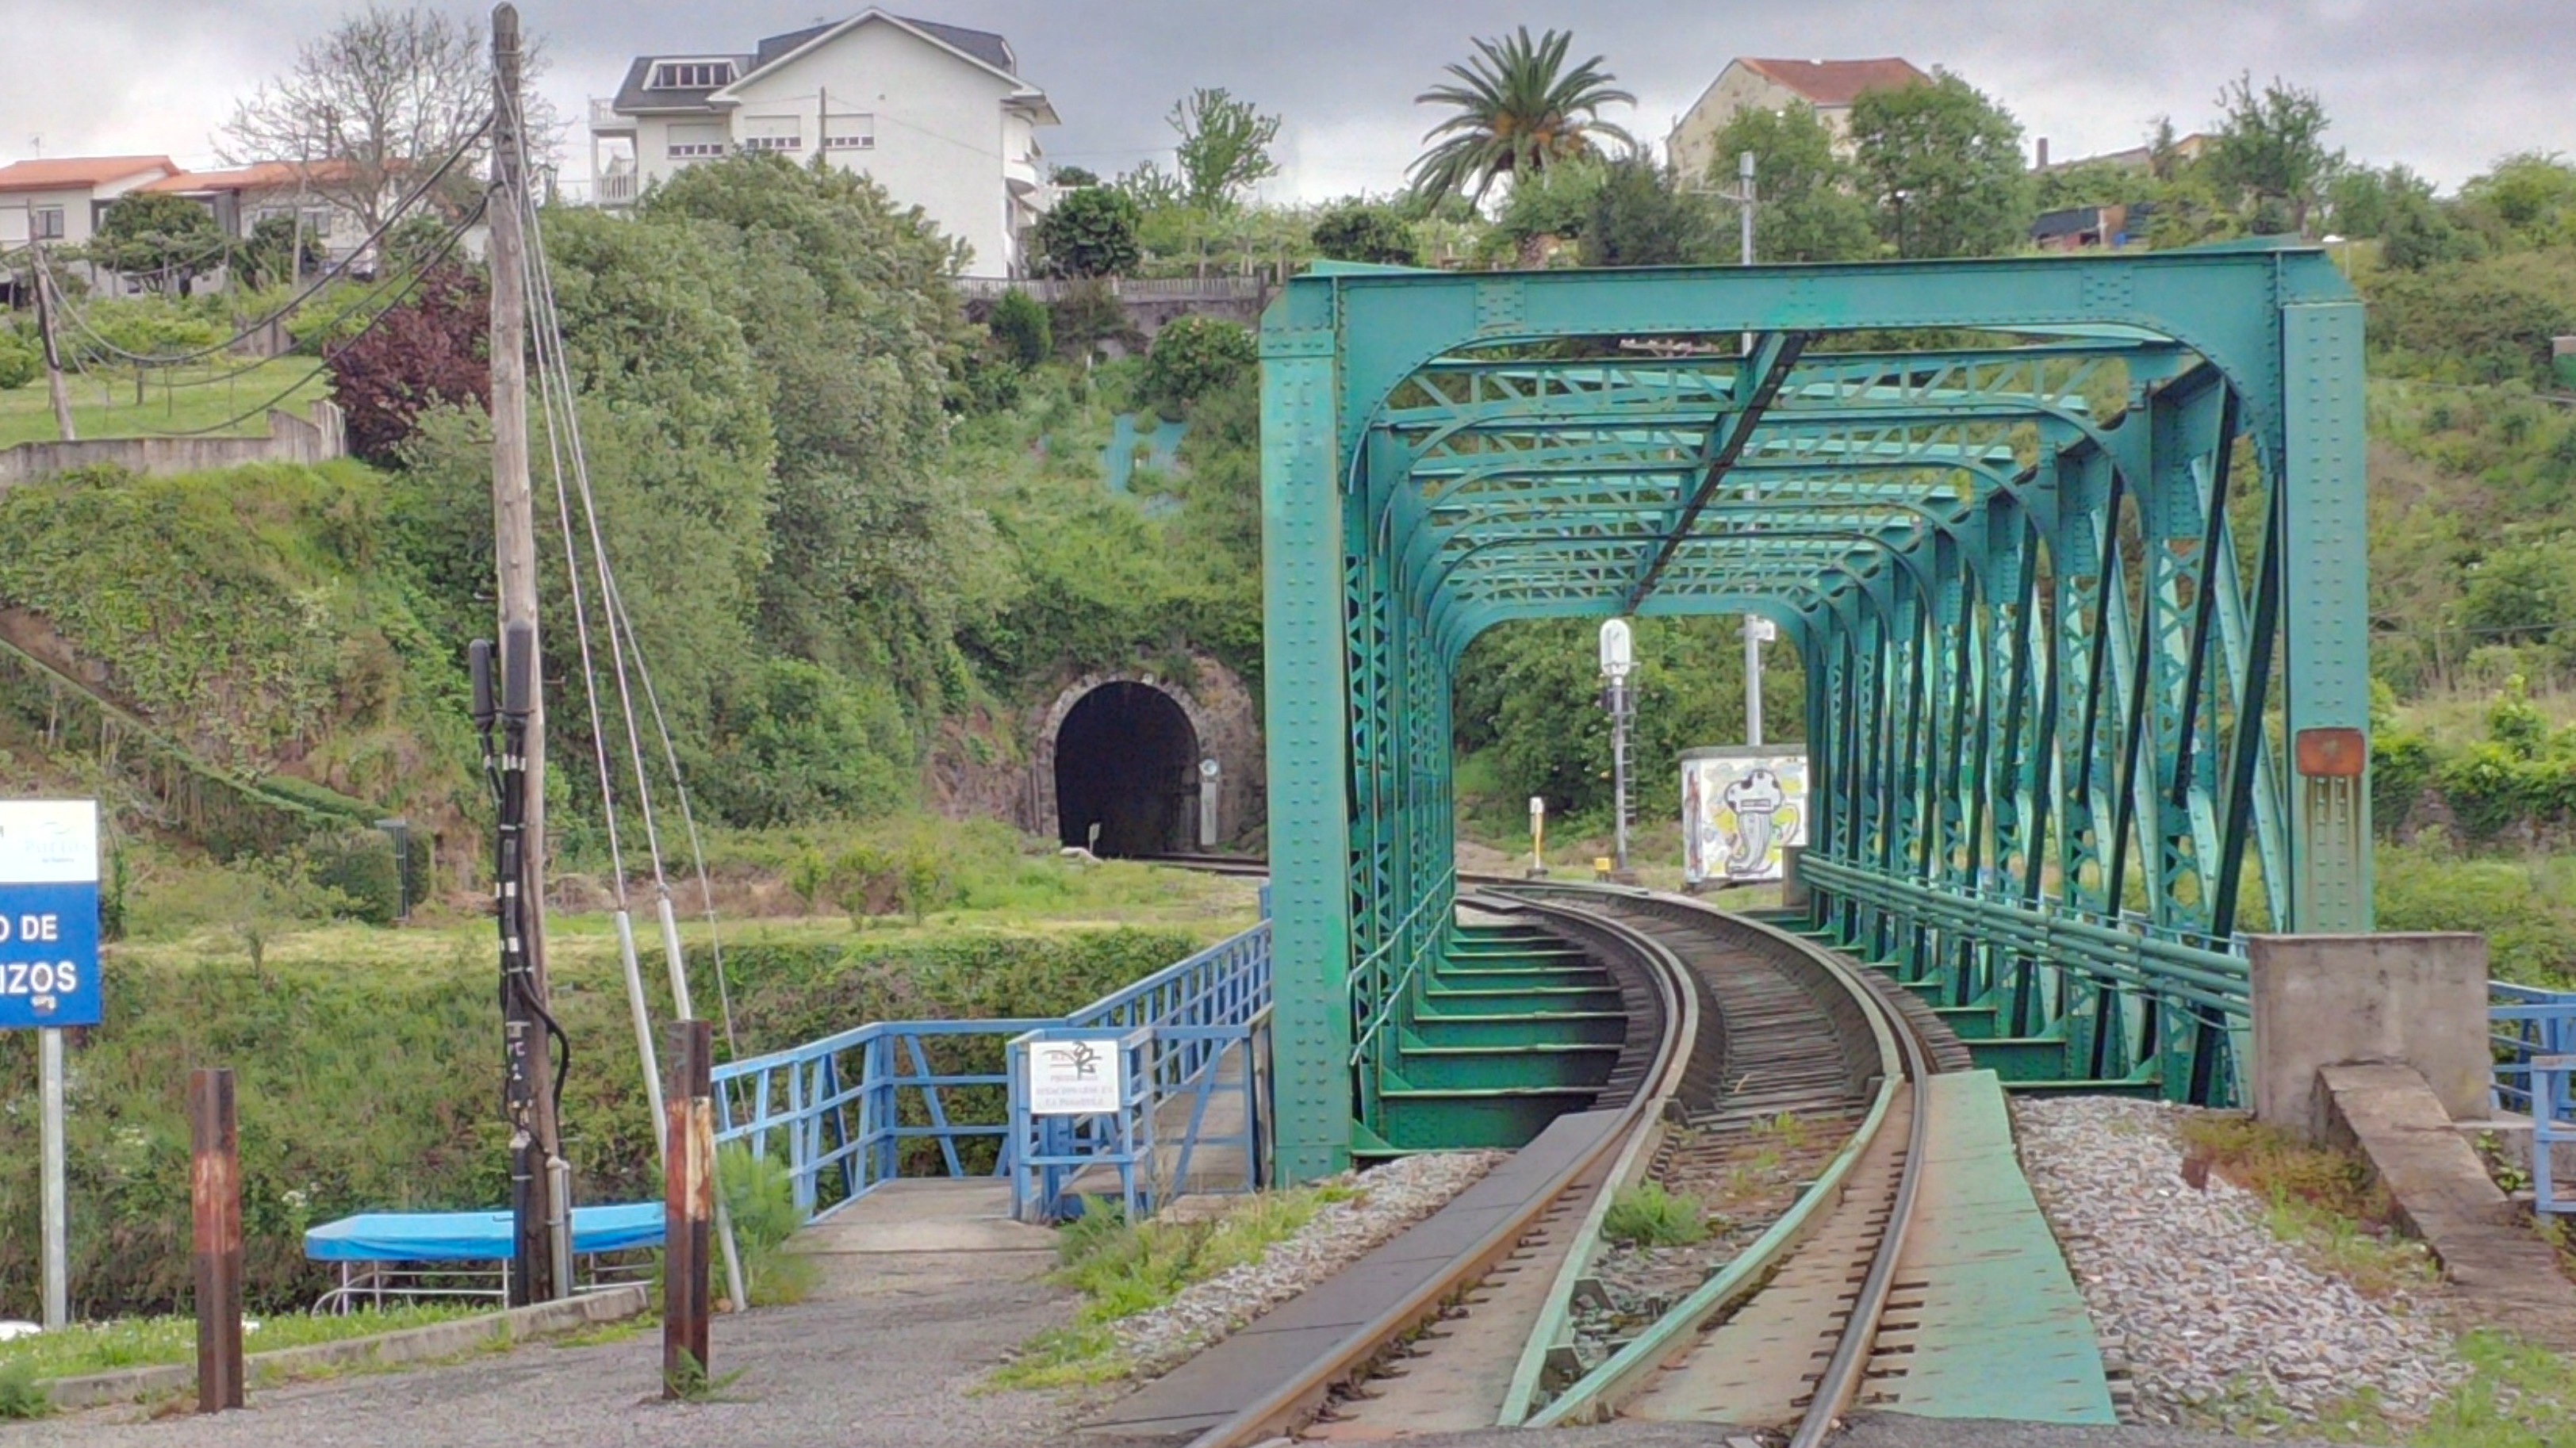
track, bridge, train, transport, vehicle, public transport, rail transport, rolling stock